Rail rolling stock in New South Wales

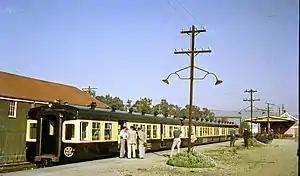
A South Maitland railcar at Cessnock Station in October 1961

25 Sydney Metro Metropolis 6-car sets entered into service when the Sydney Metro's Northeast line first opened with 5 min services between Chatswood and Tallawong in 26th May 2019.